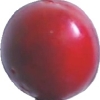
Label: cherry_wax_red